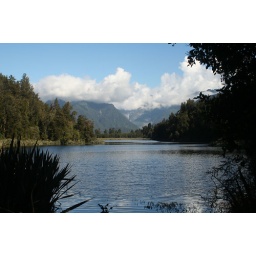
lake matheson with a cloud covered Mount Cook in the background